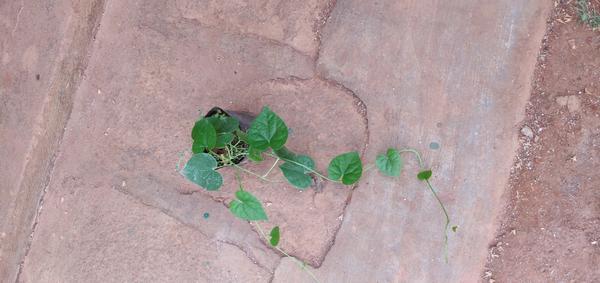
Plant: Amruta_Balli